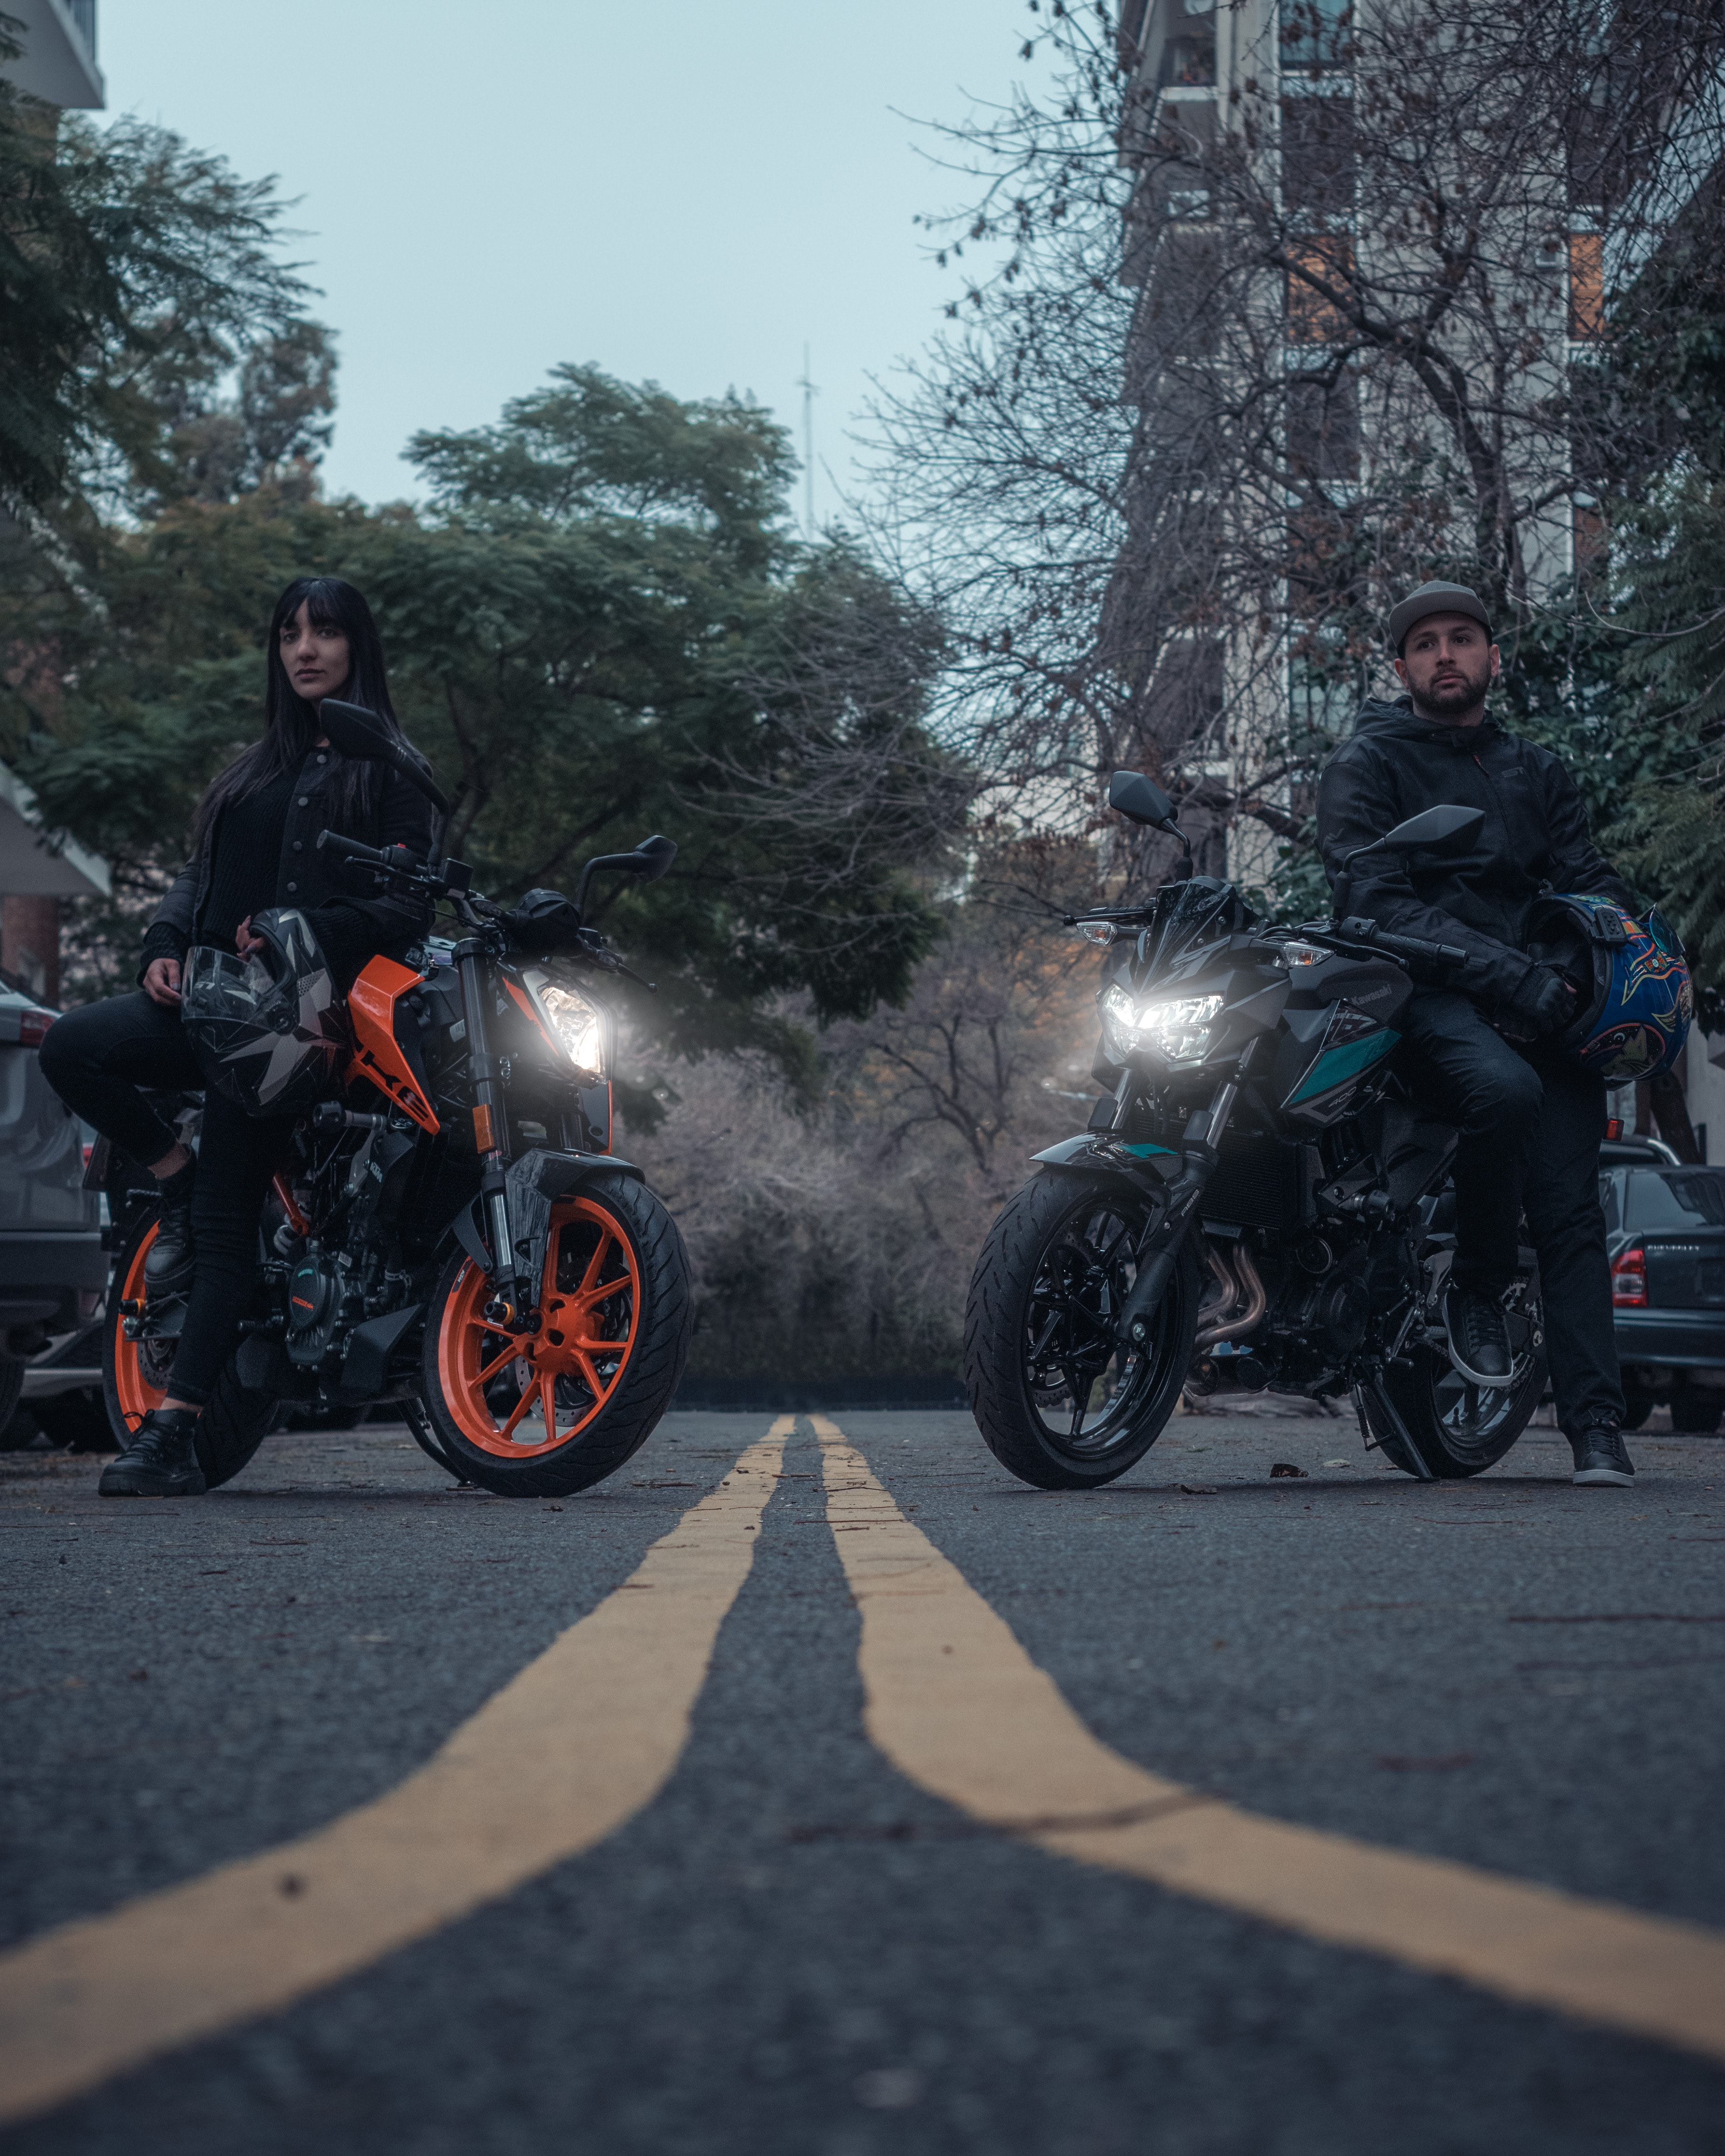
motorcycle, wheel, tire, motor vehicle, vehicle, automotive tire, sky, automotive lighting, automotive design, plant, tree, asphalt, outdoor recreation, motorcycling, rim, rolling, road surface, automotive wheel system, alloy wheel, spoke, fender, woody plant, recreation, motorcycle accessories, headlamp, auto part, landscape, road, automotive exterior, parking, cruiser, personal protective equipment, motorcycle helmet, vehicle brake, adventure, street, winter, soil, traffic, lane, cycling, trail, fun